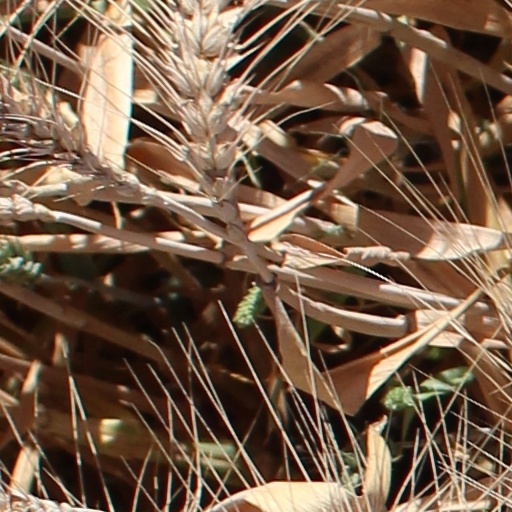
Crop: wheat